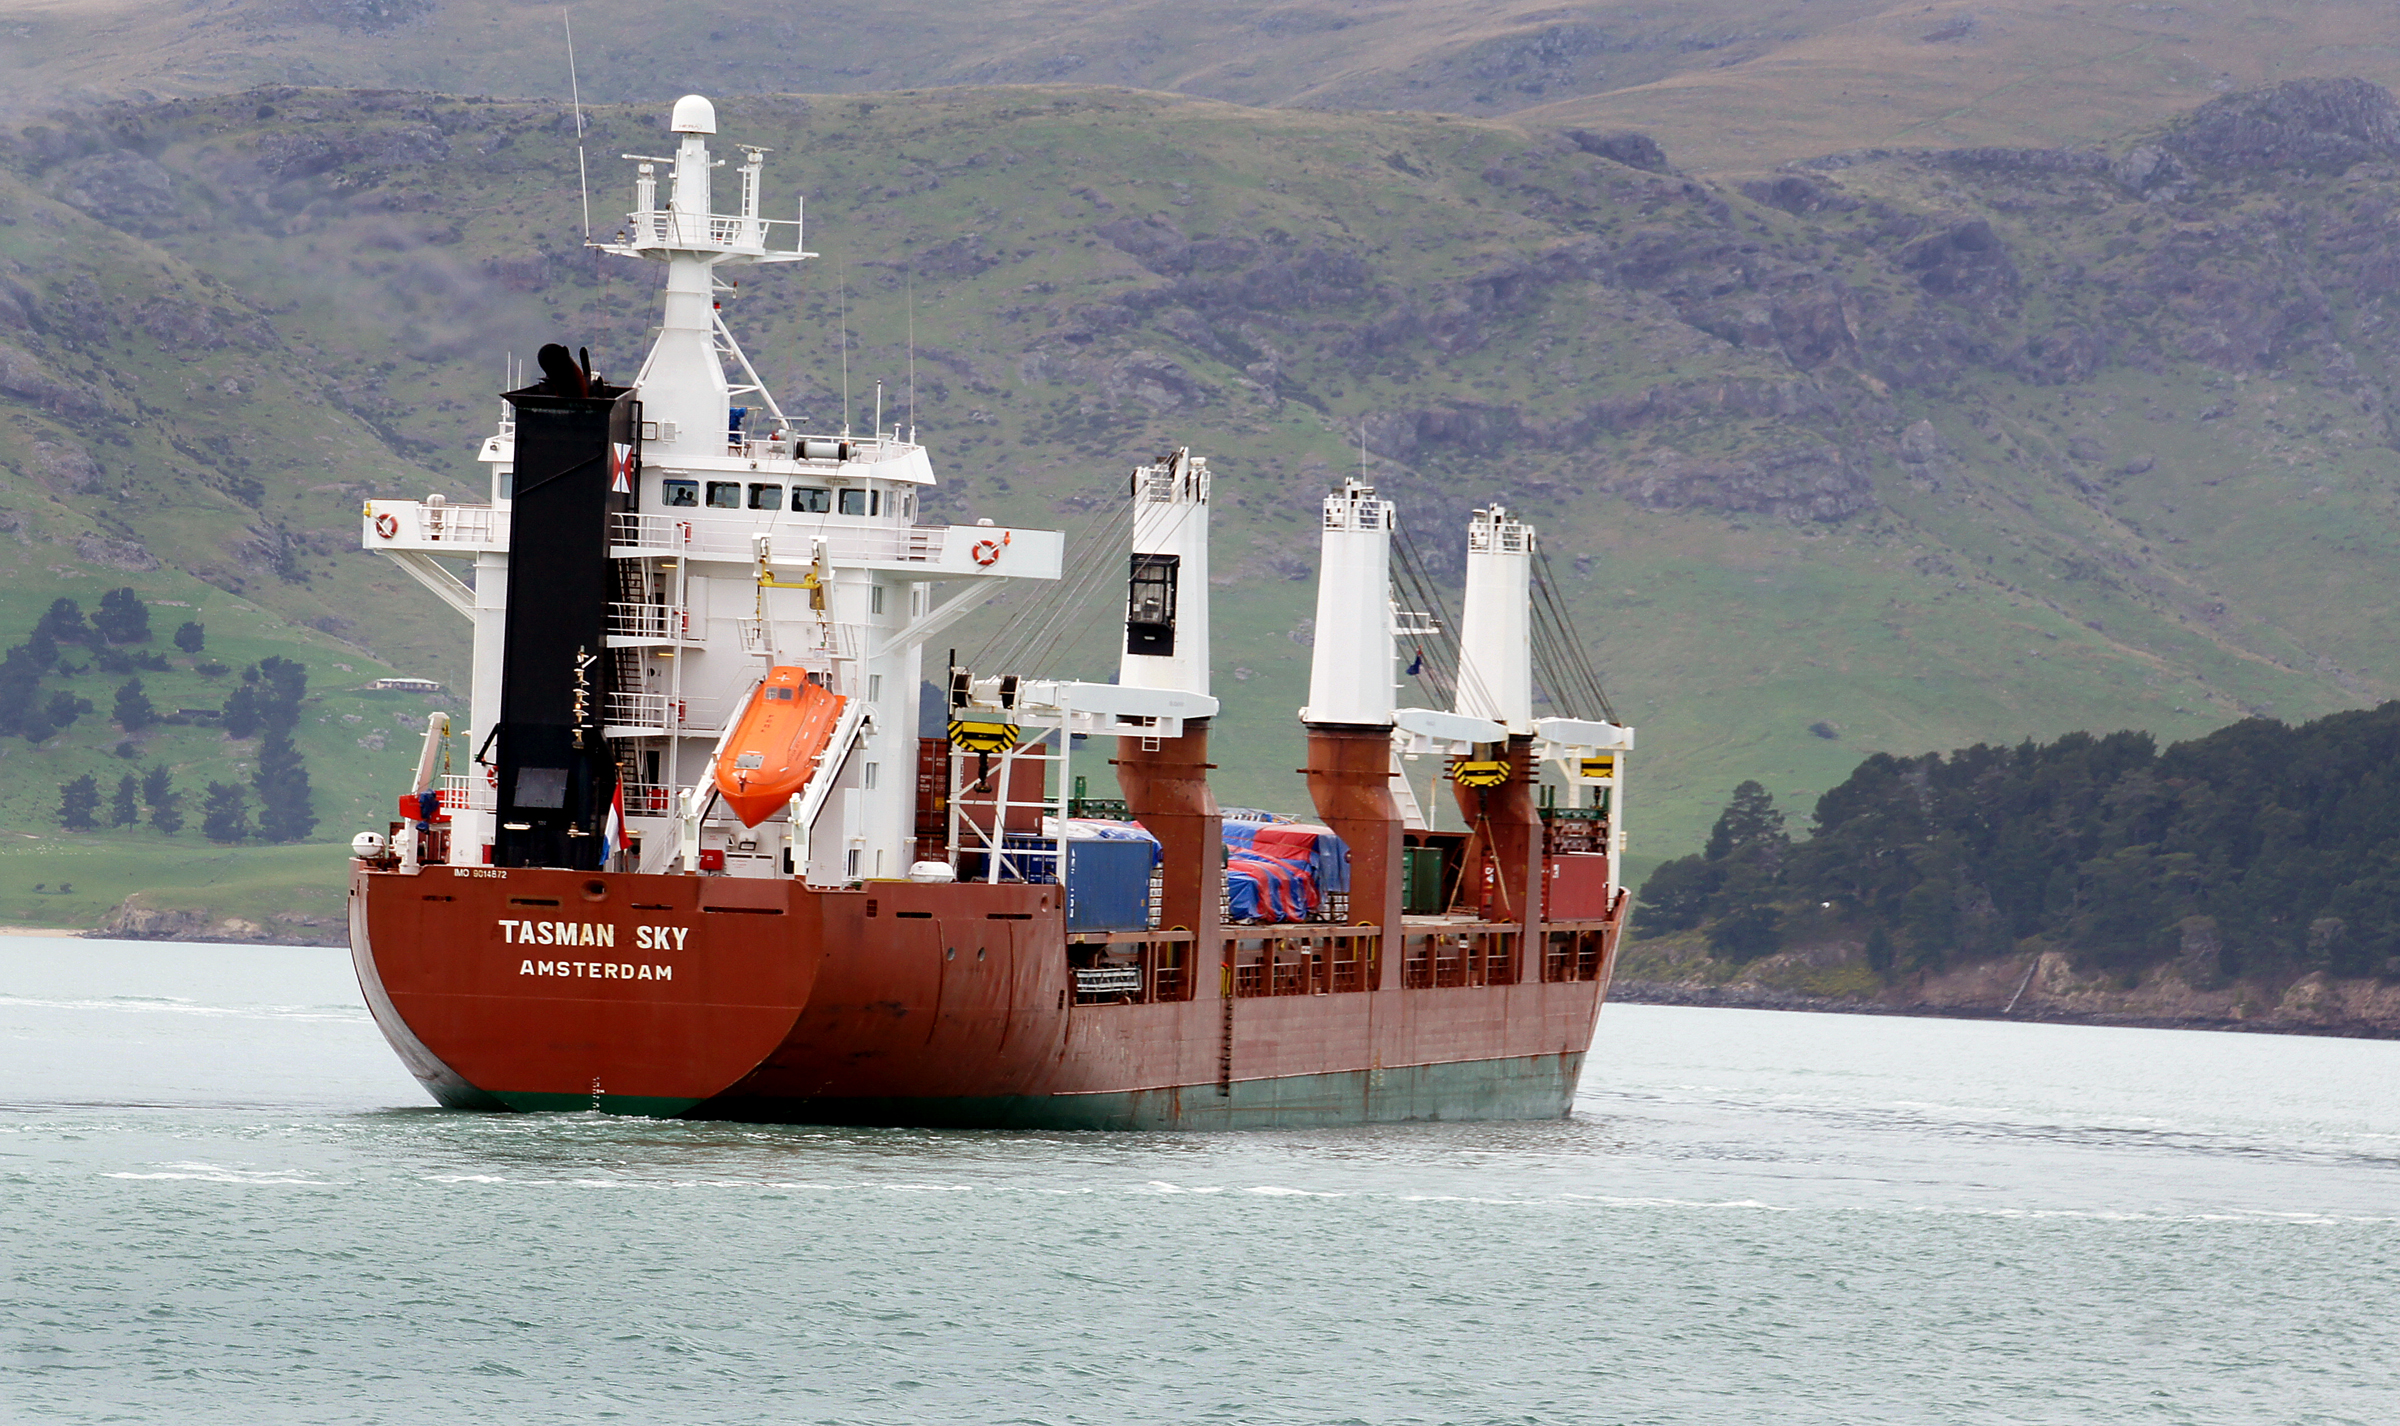
sea, ship, vehicle, cargo ship, ferry, publicdomain, ships, cargoship, channel, tugboat, watercraft, redship, sonydslra580, tasmansky, container ship, passenger ship, freight transport, bulk carrier